Pushyamitra Shunga

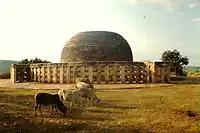
Shunga period stupa No. 2 at Sanchi.

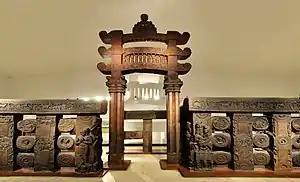
East Gateway and Railings, Red Sandstone, Bharhut Stupa, 2nd century BCE. Indian Museum, Kolkata.

Shunga emperors were seen as amenable to Buddhism and as having contributed to the building of the stupa at Bharhut. During his reign the Buddhist monuments of Bharhut and Sanchi were renovated and further improved. There is enough evidence to show that Pushyamitra patronised buddhist art.